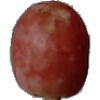
Label: Grape Pink 1